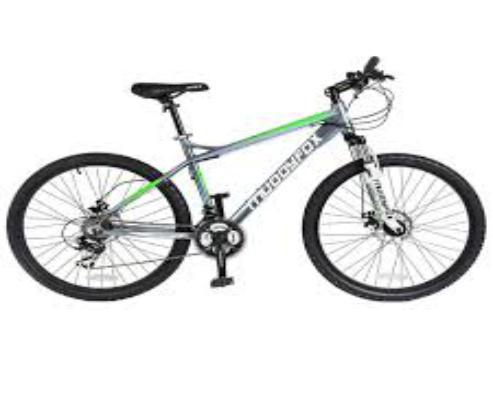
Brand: muddy fox
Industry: Transportation